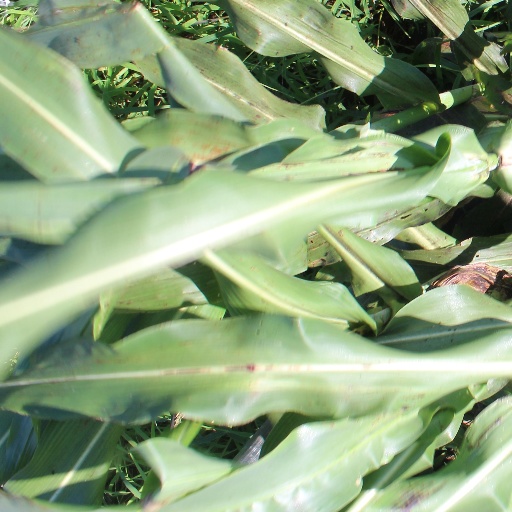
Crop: sorghum